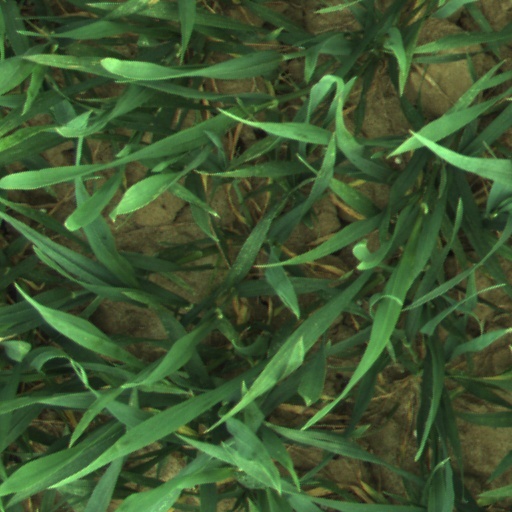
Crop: wheat